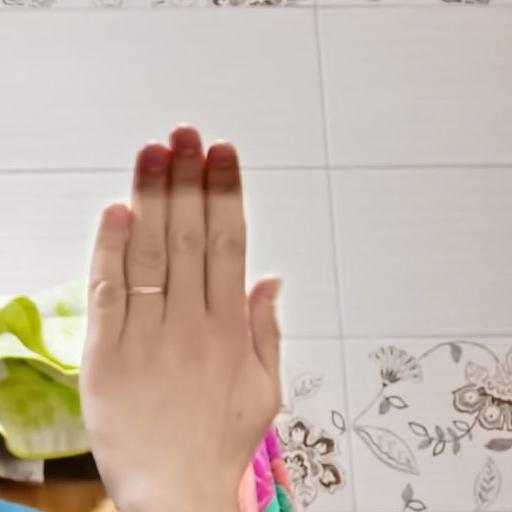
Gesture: stop_inverted